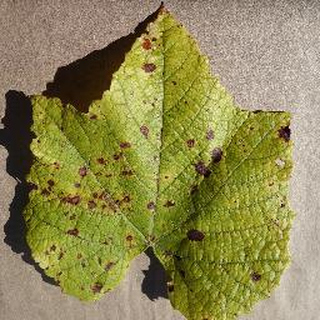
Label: grape_leaf_blight